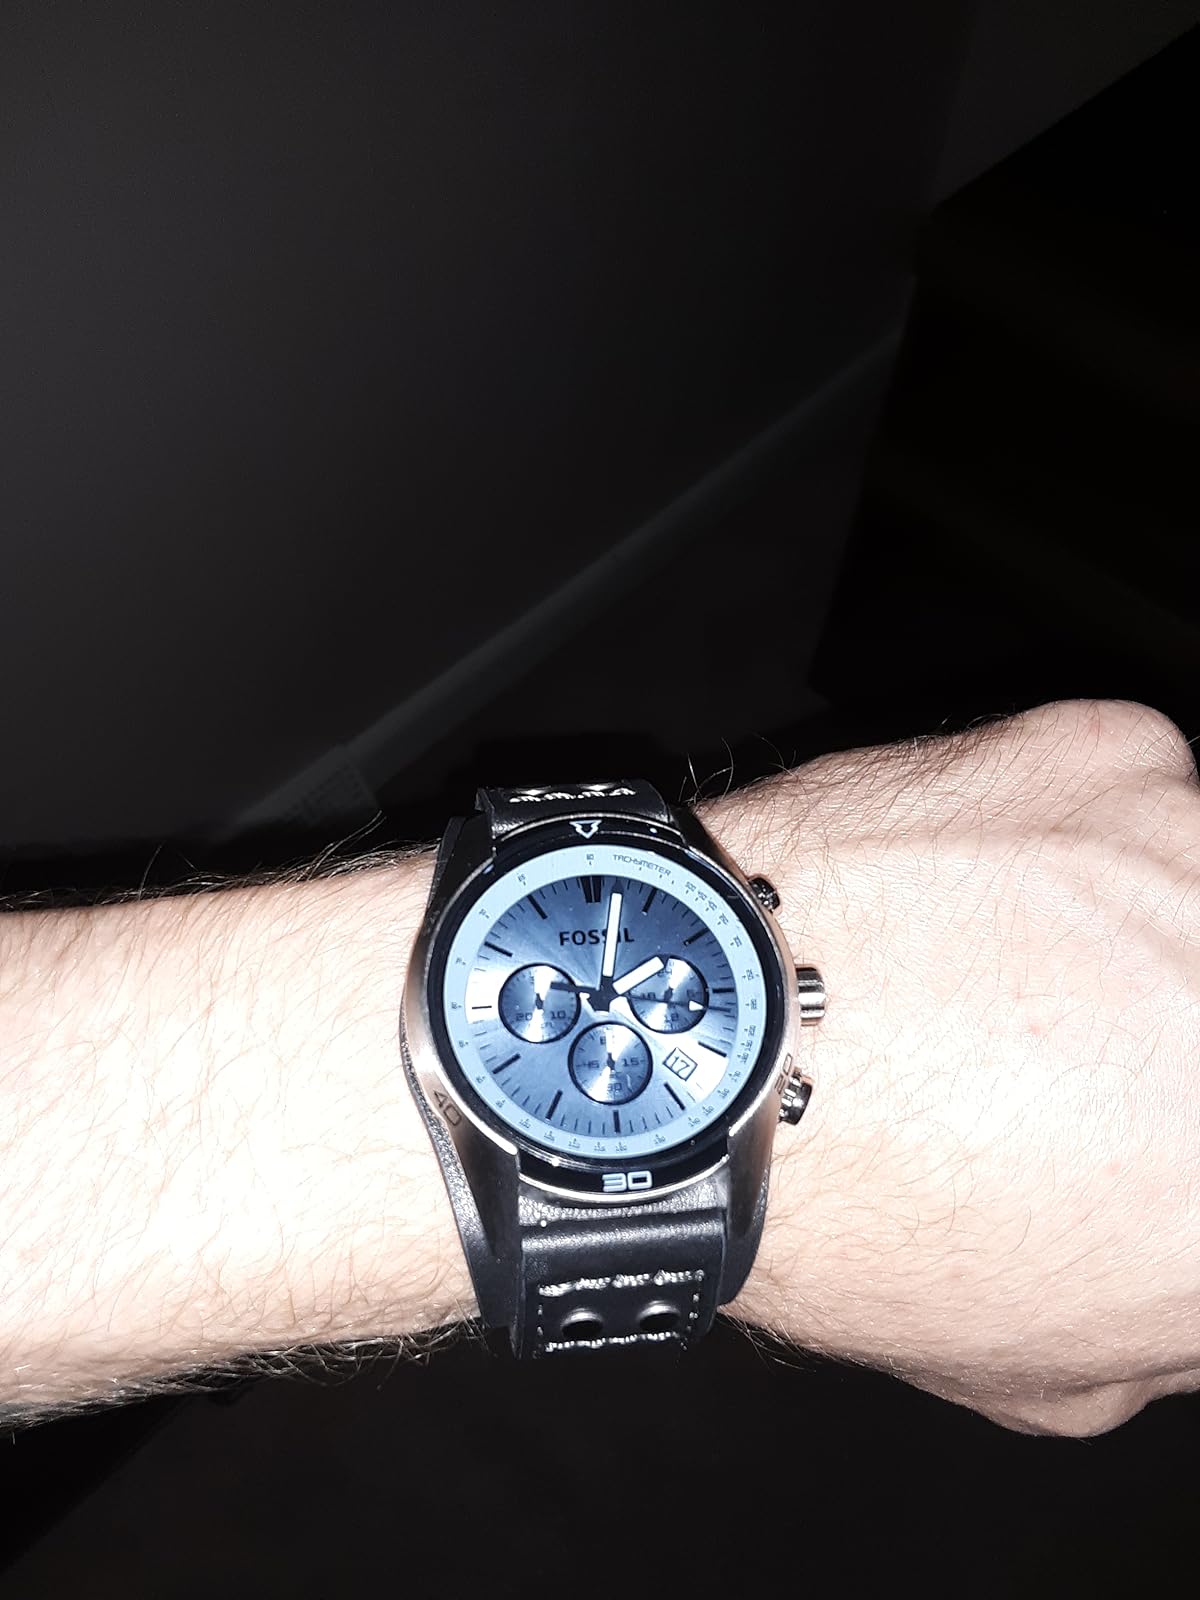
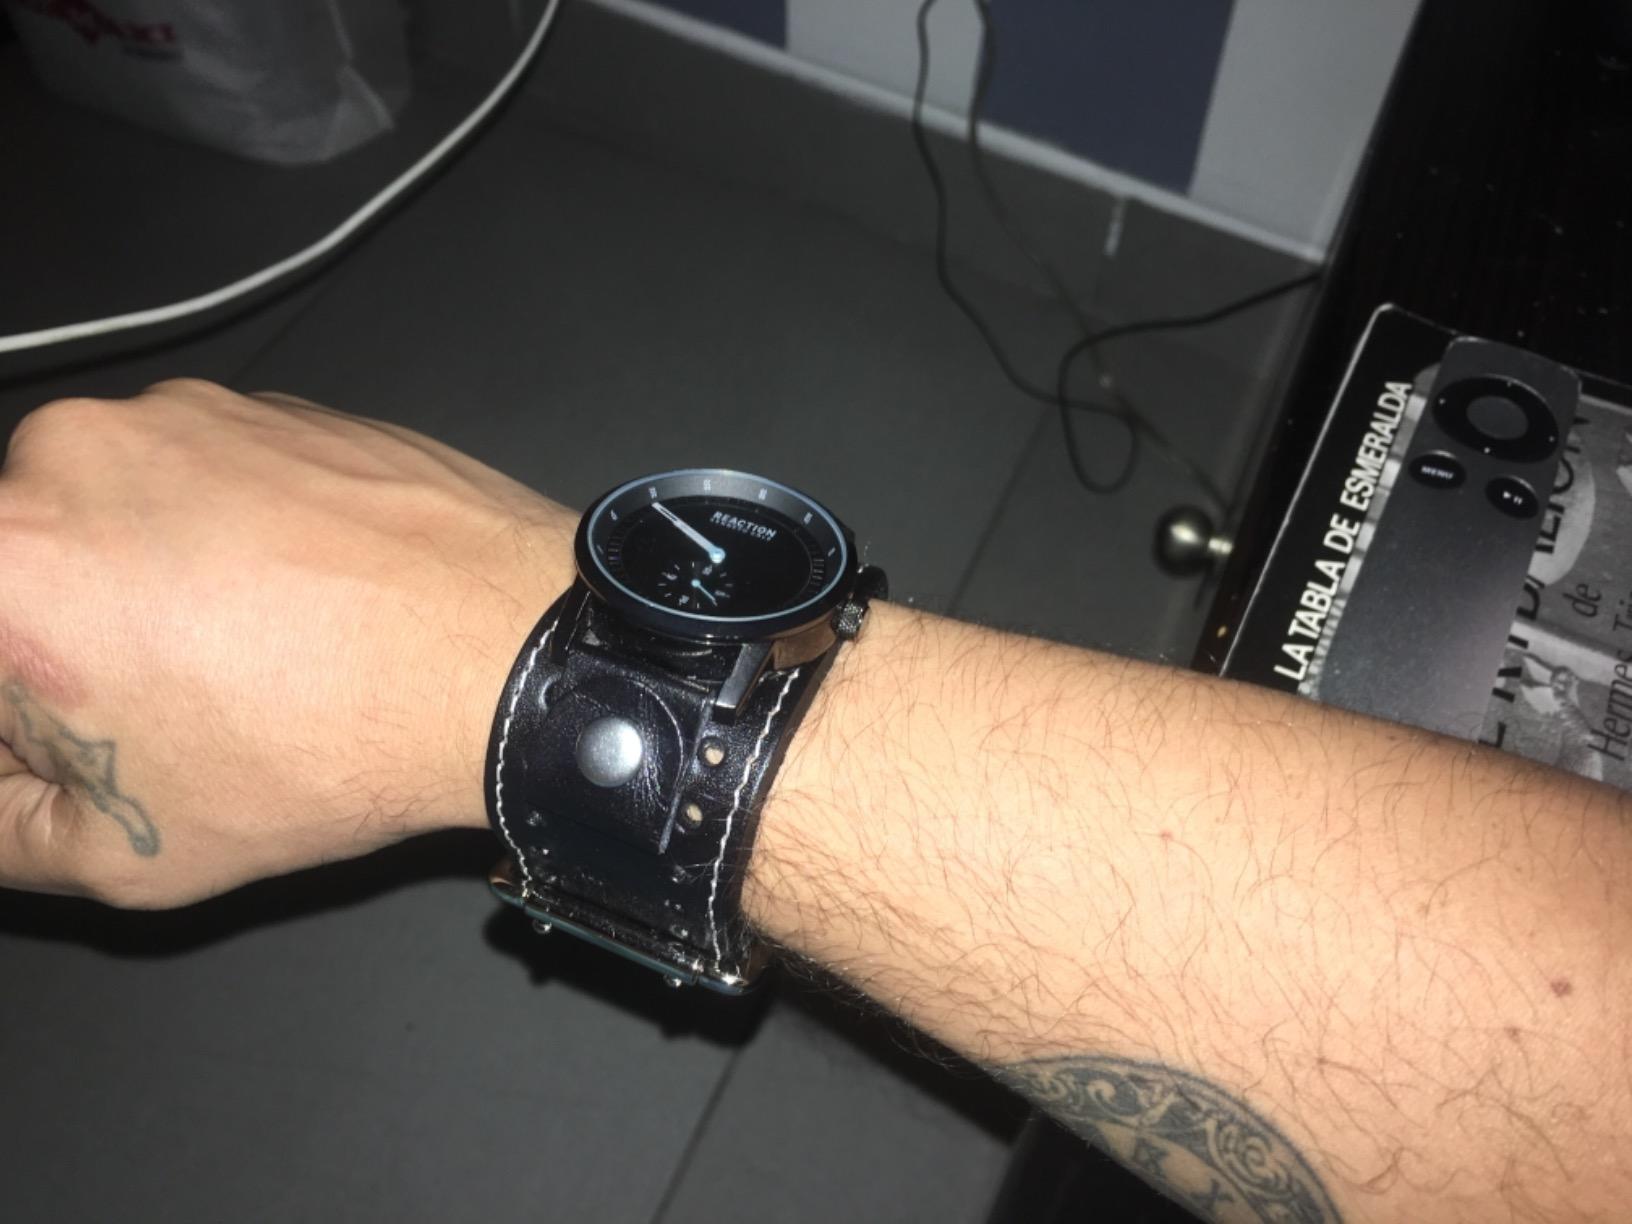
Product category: accessories_watch
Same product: no